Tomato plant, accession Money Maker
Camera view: vertical (180 deg); turntable rotation: 90 degrees
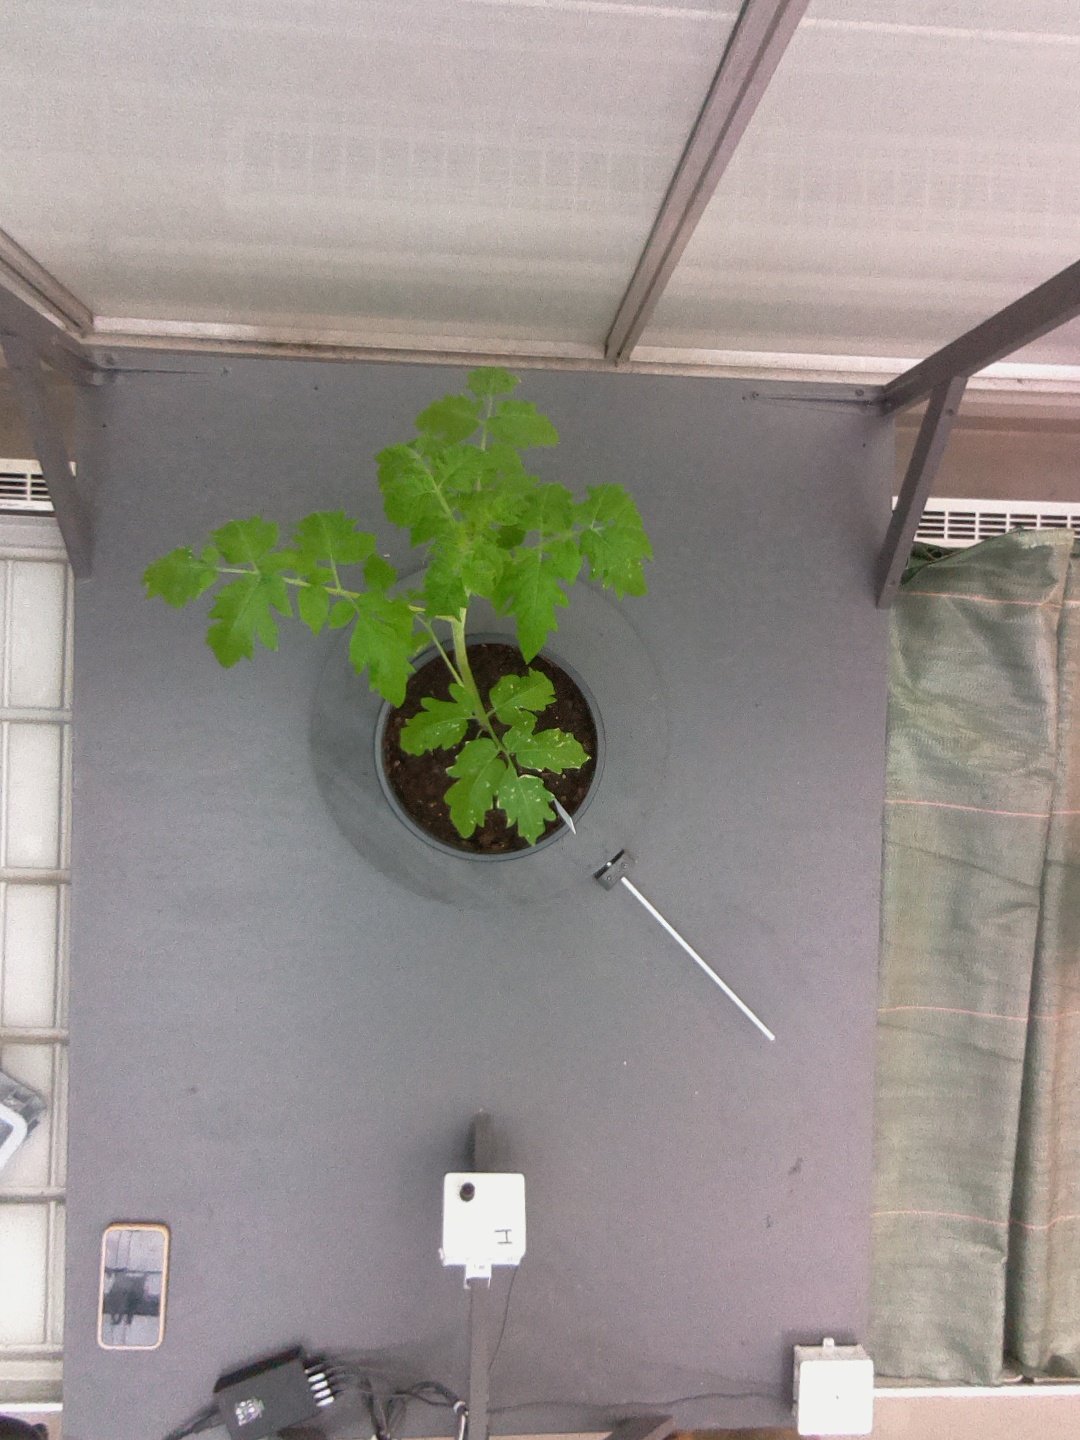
BBCH growth stage 13: 6 of true leaves visible